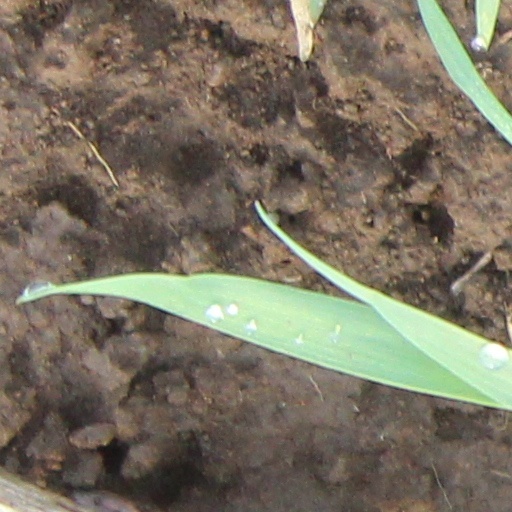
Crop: wheat